John Beaumont, 1st Viscount Beaumont

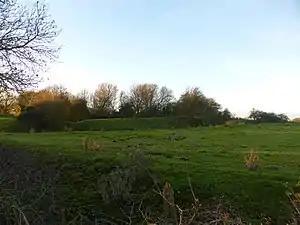
All that remains of Beaumont's birthplace, Folkingham Castle, today

His first major activity on the king's behalf was in France with the king's uncle, the duke of Gloucester in June–July 1436, which had the goal of relieving Calais, in a short, sharp campaign; albeit using the largest English army seen on French soil since Henry V's campaign. He briefly reinforced the Duke of York in Normandy, but all returned to England in late July 1437. For this service he was granted the county of Boulogne in reward; he was not, however, to ever return, even though the earl of Warwick had named him as one of the preferred nobles to accompany him back to France that year to relieve York. On 5 January the following year (by now a 'prominent Household servant,' according to Ralph Griffiths) he was made steward of the Duchy of Lancaster and steward of Leicester, Castle Donington, and Higham Ferrers. In 1439 he was sworn onto the king's council, which was effectively running the country during the king's minority, and in 1446 he was 'intimately involved' in peace negotiations with the French. In 1445, he was appointed Lord High Constable, an envoy to France that same year beginning those negotiations, and five years later, to the Scots.